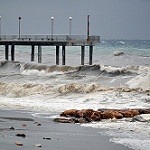
Label: sea